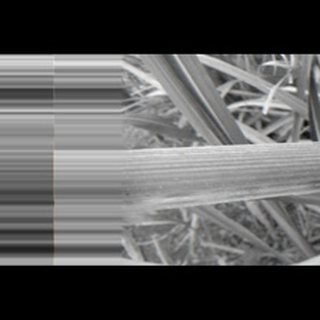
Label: sugarcane_red_rot